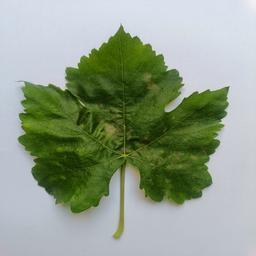
Label: Powdery Mildew